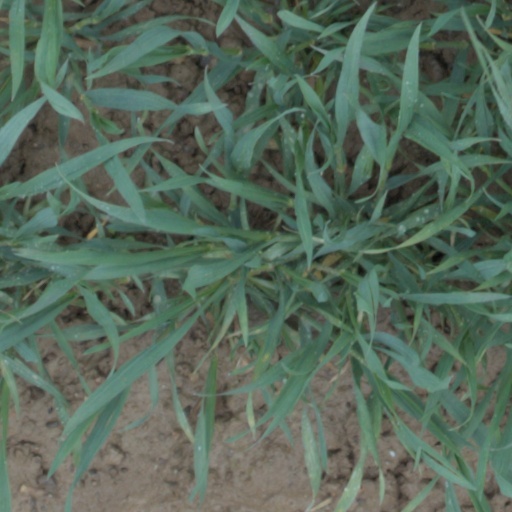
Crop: wheat